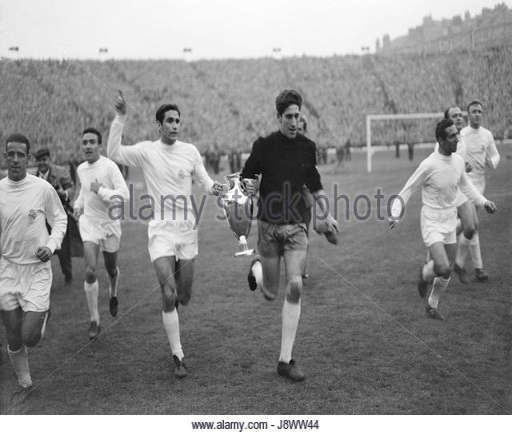
file photo dated celebrate winning football competition